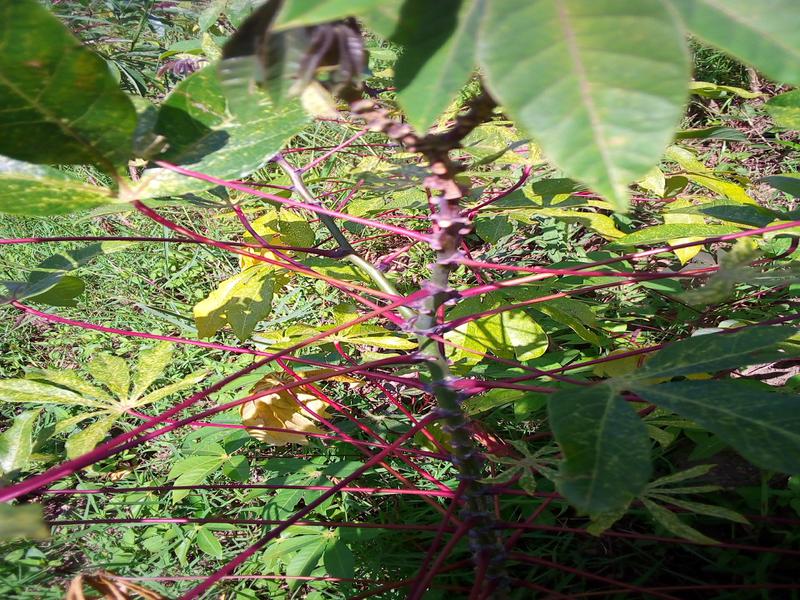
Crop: cassava
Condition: green_mottle